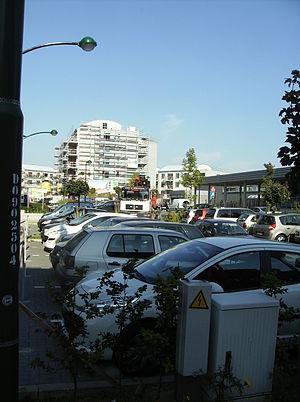
clos Lucien Outers Auderghem
Le clos Lucien Outers est un clos bruxellois de la commune d'Auderghem dans le quartier de la Chasse Royale qui aboutit à la chaussée de Wavre.